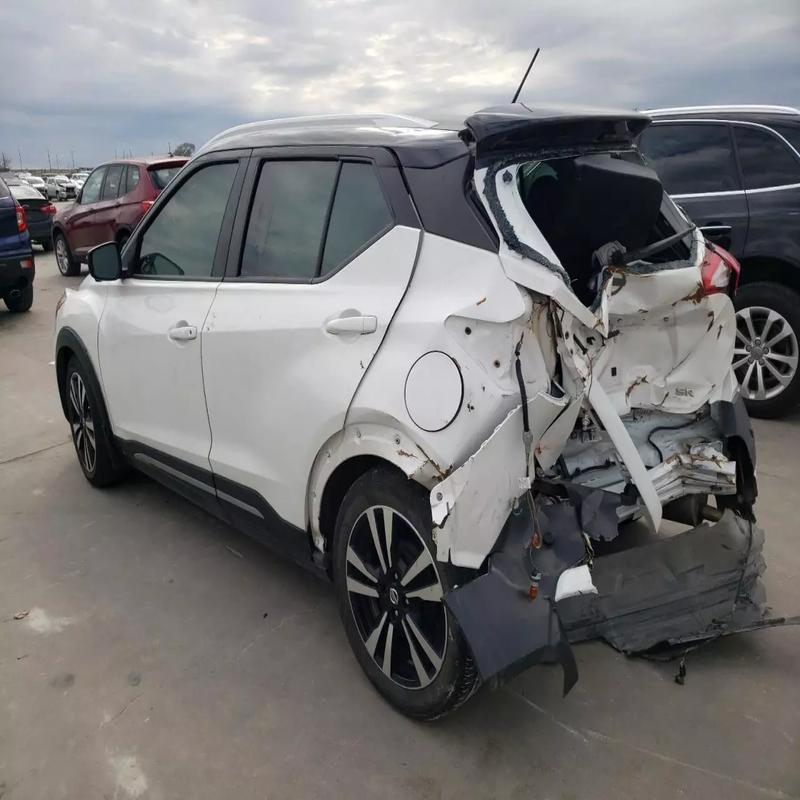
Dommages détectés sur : aile arrière gauche, pare-brise arrière, malle, feu arrière gauche, pare-choc arrière, plaque d'immatriculation arrière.
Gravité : majeur